Spanish Fighting Bull

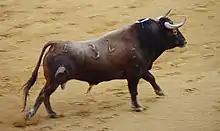
A Spanish Fighting Bull. Breed: Vegahermosa. Feria de Córdoba 2009

Some commentators trace the origins of the fighting bull to wild bulls from the Iberian Peninsula and their use for arena games in the Roman Empire.